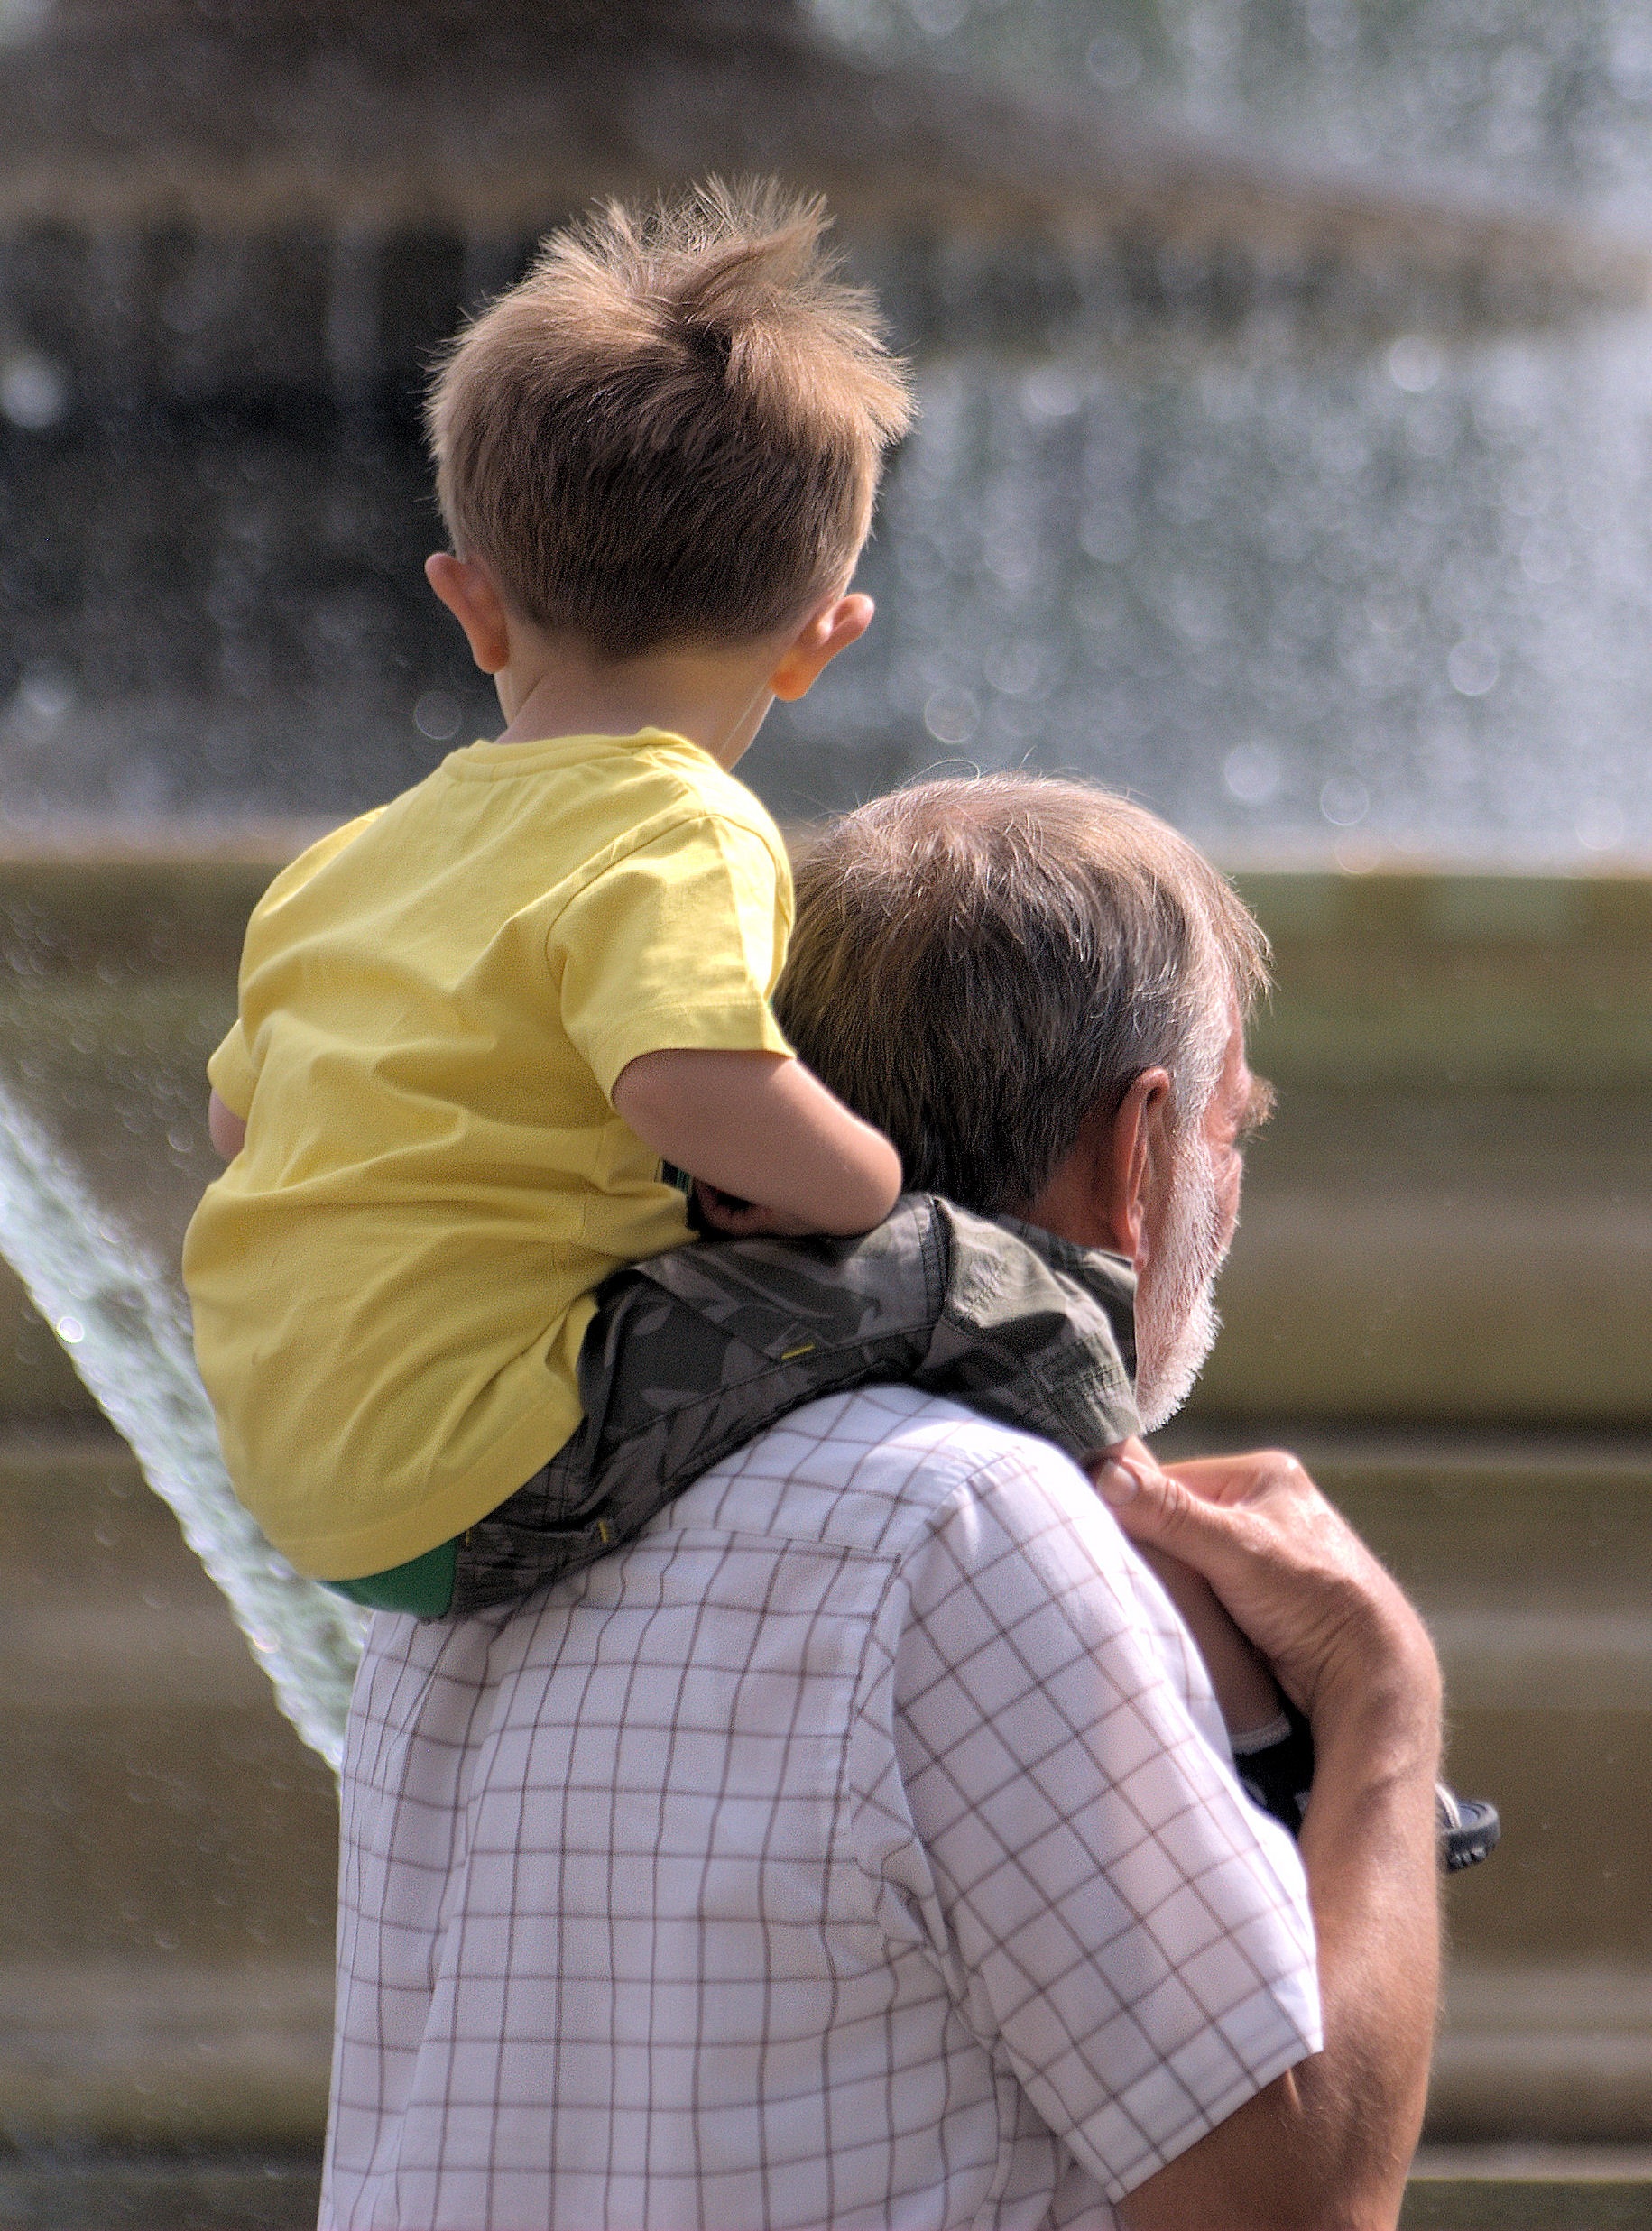
man, person, people, boy, male, portrait, spring, sitting, father, child, together, childhood, happy, toddler, grandfather, interaction, grandson, human positions